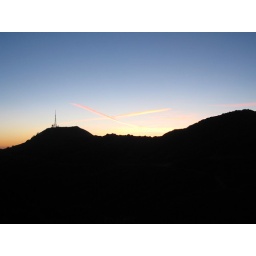
Picture taken in Griffith Park above the large white rock in Bronson Canyon looking towards Mt. Lee